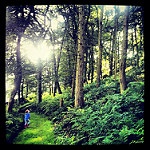
Label: forest